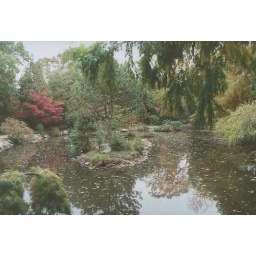
View from the red bridge in the Oriental Garden facing toward where the other photo taken.